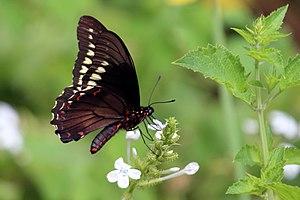
Cet article recense les lépidoptères rhopalocères de Martinique. Ils y sont actuellement représentés par 40 espèces appartenant à cinq familles, auxquelles s'ajoutent une espèce présumée disparue et une citation douteuse.